D'Amore-McKim School of Business

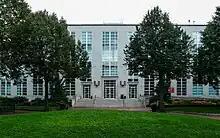
Dodge Hall

The D'Amore-McKim School of Business can trace its history back to the earliest days of Northeastern's existence, when commerce and industry courses were offered in 1907 by the School of Commerce and Finance of the Boston Young Men's Christian Association (YMCA). The fundamental aim of the school was to provide students with courses in commerce, accounting and finance in preparation for business positions. During that first year, 25 courses were offered, 18 instructors were hired and 208 students enrolled. Through evening study, B.C.S. and M.C.S degrees were eventually offered. After years of consideration, a School of Business Administration opened in September 1922, offering courses in general business, industrial management, marketing, finance and accounting. The first two years of the four-year program were devoted to learning sound business principles and the last two years were dedicated to specialization leading to definite marketable skills. The first MBA program was launched in 1951 as part of an Evening Division, and in 1958 the program became part of the Graduate School.